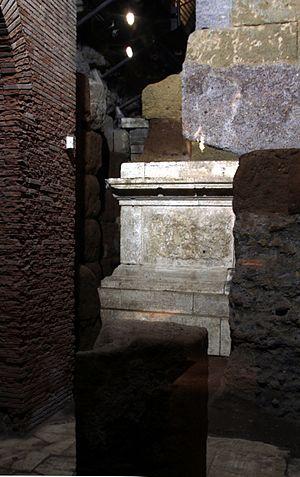
Le temple de Véiovis est un petit temple romain situé à Rome, sur la colline du Capitole.